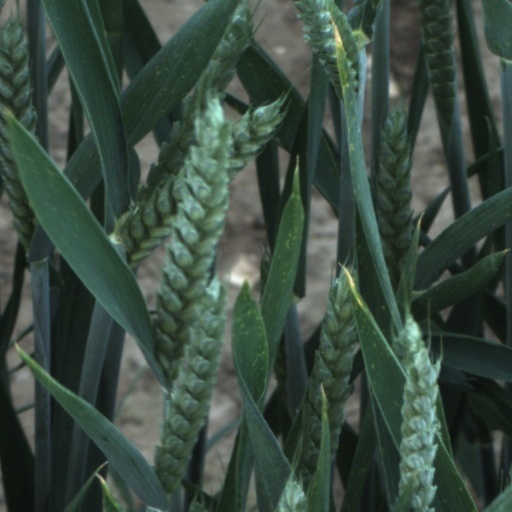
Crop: wheat